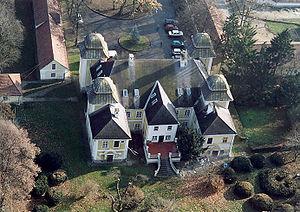
Girincs est un village et une commune du comitat de Borsod-Abaúj-Zemplén en Hongrie.